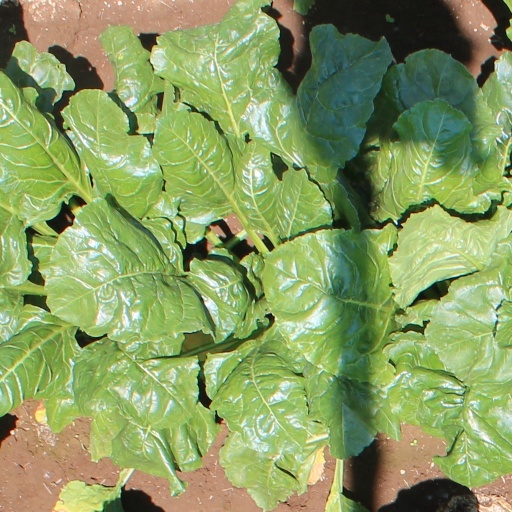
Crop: sugar beet